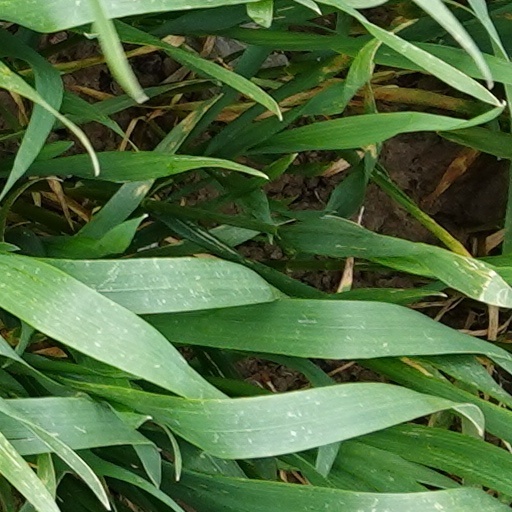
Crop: wheat